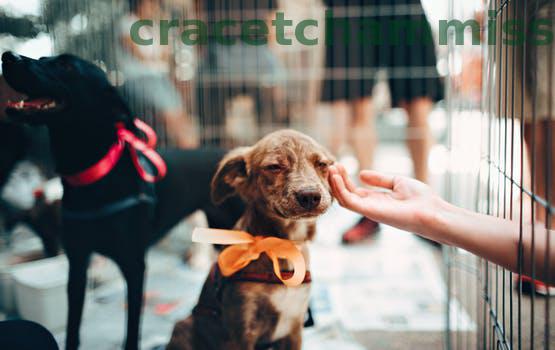
Label: Watermark